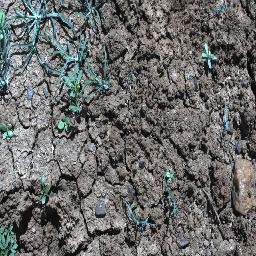
Label: negative